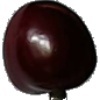
Label: Cherry 1